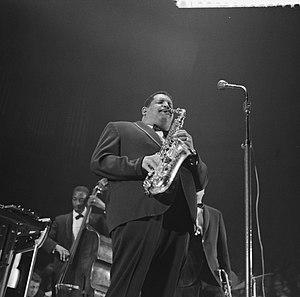
Julian Edwin « Cannonball » Adderley est un saxophoniste de jazz afro-américain, jouant principalement de l'alto et accessoirement du saxophone soprano. Il jouera souvent avec son frère Nat Adderley. Tout d'abord engagé dans le be-bop post parkérien, il est l'un des chefs de file du Jazz Funk des années 1960.